Robot Rescue

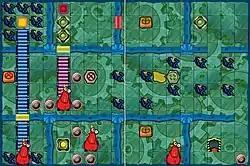
A gameplay screenshot of Robot Rescue presenting a simple labyrinth and obstacles.

A player's goal is to free robots trapped in an evil computer labyrinth. Missions are full of deadly traps making the game more and more difficult with each level. The objective is to guide robots to the exit through 45 labyrinths avoiding traps and obstacles such as mines, cloning machines and more. All robots are linked together, so when the player steers one of them, all are moved. Rash moves can destroy one of the robots and restart the mission.